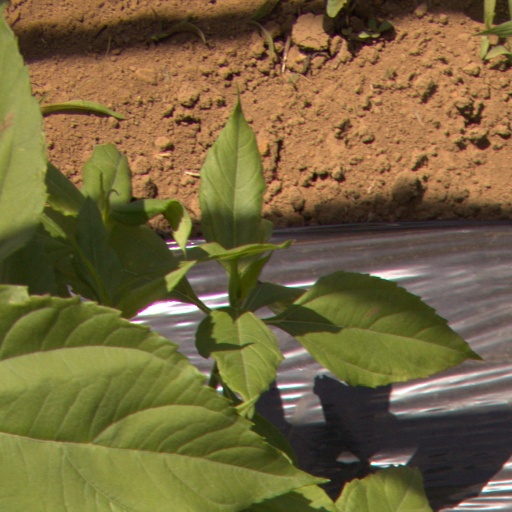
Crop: Jerusalem artichoke